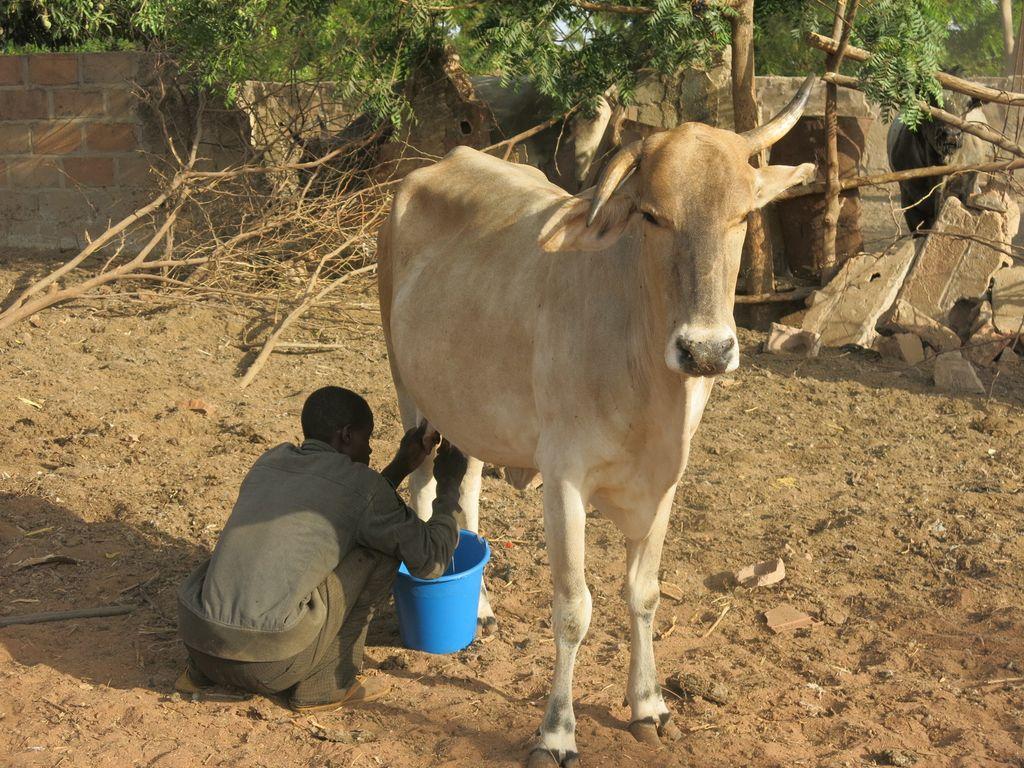
Mwanaume anaonekana akiwa ameinama kando ya ng'ombe na kando ya mwanaume ambapo ni chini ya ng'ombe, kuna ndoo ambayo inasaidia mwanaume kukamua kwenda kwa ndoo na kuna mnyama ambaye ni ng'ombe, anayeendelea kukamuliwa. Inaonekana kuwa ni mkulima ambaye anakamua ng'ombe.